Ginga (capoeira)

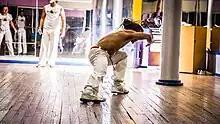
Low variant of ginga

Ginga is a key move which holds diverse parts of the capoeira game together. Its significance cannot be overstated, as it enables capoeiristas to hide, dodge, feint, and attack. The main purpose is to prepare the body for any number of movements such as evading, feinting, or delivering attacks while continuously shifting stances and thus providing confusion. The ginga places the capoeirista in constant motion, making them a frustrating target for a forward-advancing opponent. The ginga also allows the capoeirista to continuously maintain enough torque to use in a strike while providing a synchronization of arm movement to avoid and slip under attacks. The ginga is not static, so its speed is usually determined by the "toque" or rhythm dictated by the "bateria".